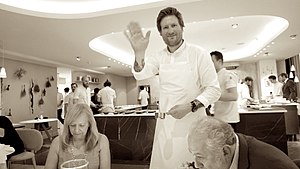
Esben Holmboe Bang
Esben Holmboe Bang er en dansk kok og restauratør. Han er medejer og køkkenchef på den trestjernede restaurant Maaemo i den norske hovedstad Oslo.